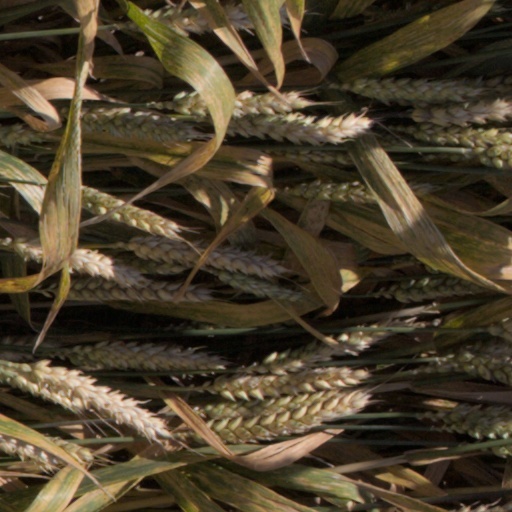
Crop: wheat